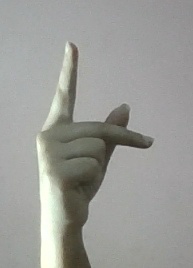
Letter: dha